Kleinberghofen station

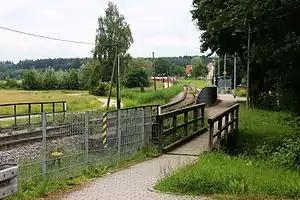
2012

Kleinberghofen station is a railway station in the Kleinberghofen district in the municipality of Erdweg, located in the Dachau district in Upper Bavaria, Germany.